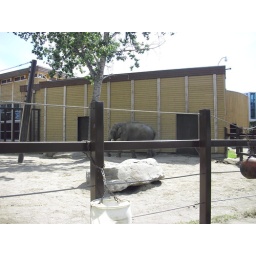
The male elephant circling around